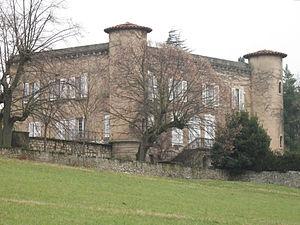
Château des Bassieux à Anse dans le Rhône
Anse est une commune française située dans le département du Rhône, en région Auvergne-Rhône-Alpes.
Le château des Bassieux est situé à flanc de coteau, à l'ouest du bourg de la commune d'Anse, dans le département du Rhône.